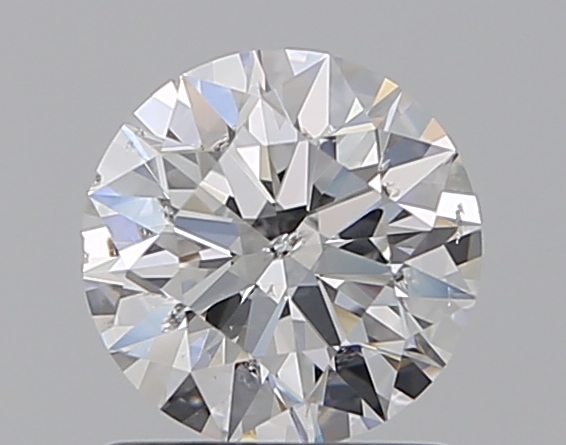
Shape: round
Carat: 1
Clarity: SI2
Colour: E
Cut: EX
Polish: EX
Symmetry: EX
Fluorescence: N
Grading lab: IGI
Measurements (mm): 6.43 x 6.4 x 3.97